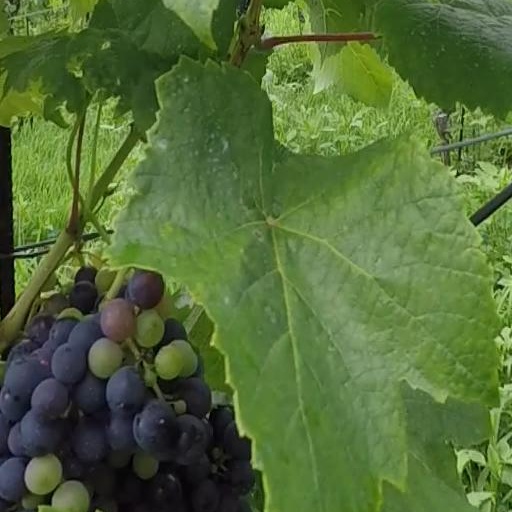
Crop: grape